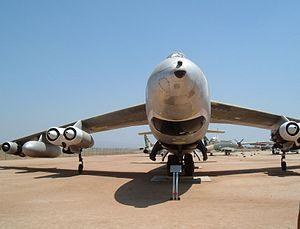
Le Boeing B-47 Stratojet est un bombardier moyen à réaction et à long rayon d'action mis en service en 1951 dans l'United States Air Force. Conçu par la société Boeing Company et produit par l'avionneur ainsi que par des sous-traitants, il est construit à plus de 2 000 exemplaires. Propulsé par six turboréacteurs, il a une vitesse de croisière de plus de 900 km/h et peut voler à plus de 12 000 mètres d'altitude. Les versions les plus abouties du B-47 peuvent emporter plus de 11 tonnes de bombes et disposent d'un rayon d'action de 3 800 km, qui peut être augmenté avec l'usage du ravitaillement en vol.